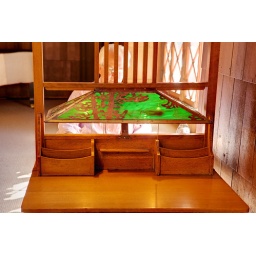
Vintage writing desk and reading lamp detail in Old Faithful Inn - Yellowstone NP